Amritsar

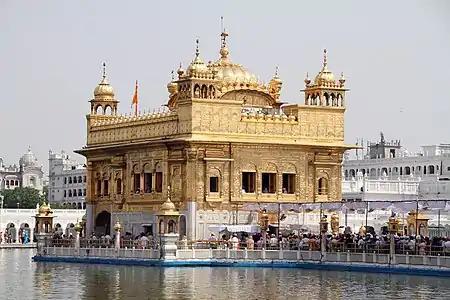
The Golden Temple, in Amritsar, is the holiest site in Sikhism

The British rulers would later demolish some of the walls and gates or reconstruct some. An entire new wall of the city was completed in 1885. Many surviving gates have since been renamed and no longer bear their mid-19th century names, while others have since been demolished.